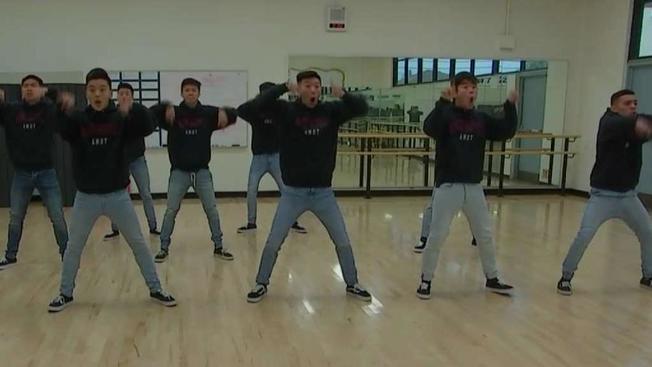
Gender: men